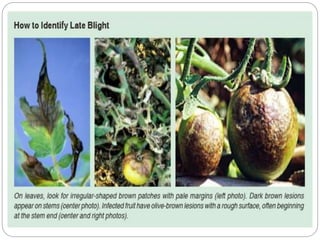
Plant: Tomato
Disease: tomato late blight